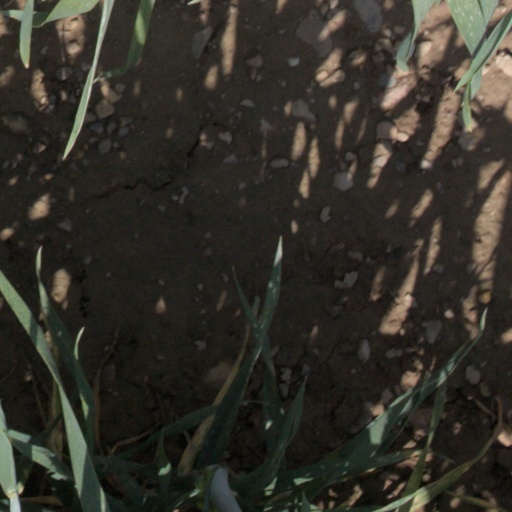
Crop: wheat